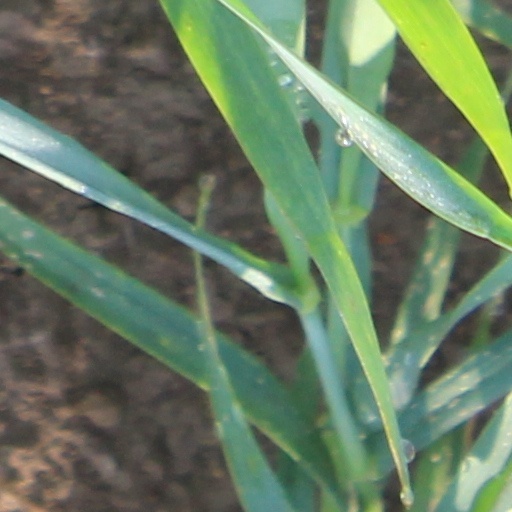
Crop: wheat